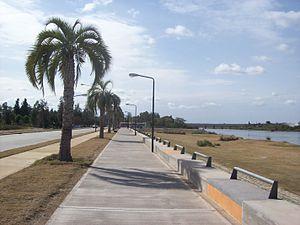
La province de Santiago del Estero est une province de l'Argentine, située dans la région du Gran Chaco, dans le centre-nord du pays. Sa capitale est la ville de Santiago del Estero. En 2010 la population recensée se montait à 896 461 habitants. En 2018 sa population était estimée à 958 000 habitants.